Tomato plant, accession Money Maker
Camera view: bottom (45 deg); turntable rotation: 180 degrees
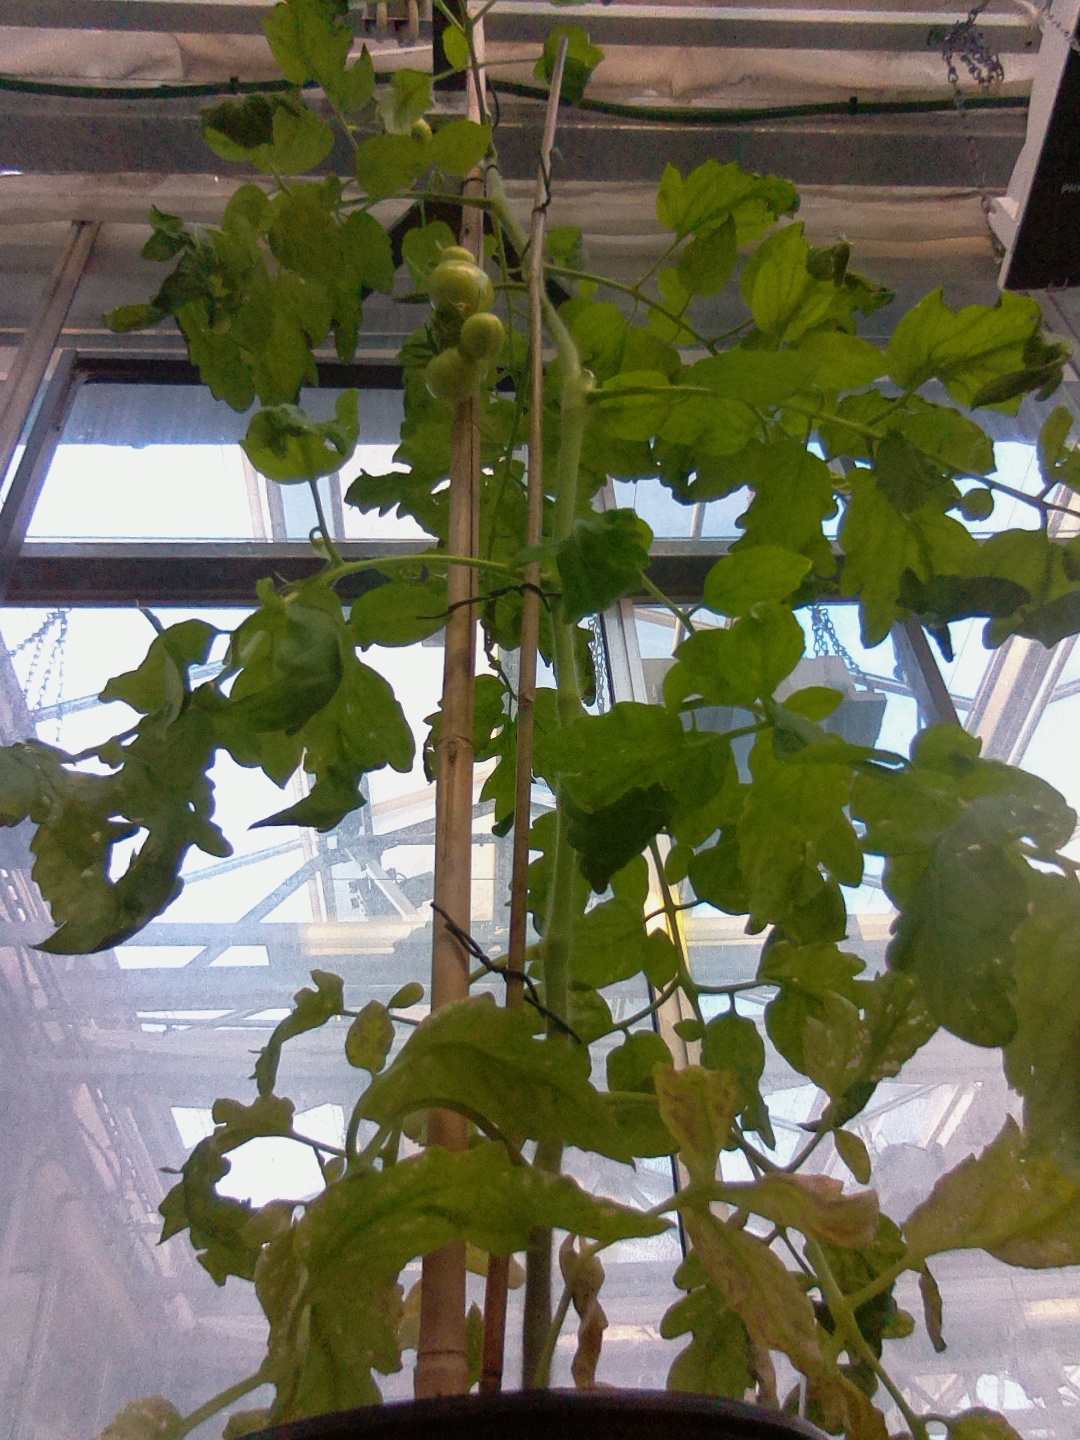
BBCH growth stage 72: 20%-30% of final fruit size